Coronation of George VI and Elizabeth

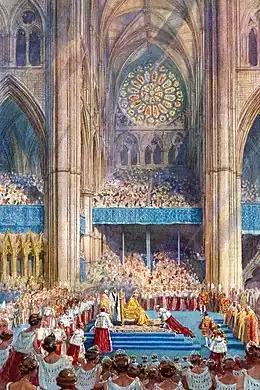
An artist's impression of the coronation service by Henry Charles Brewer (1866–1943) and published in "The Illustrated London News"

In 1911, standards of the Dominions—autonomous communities of the British Empire—were borne during the procession. But, after the 1931 Statute of Westminster, which established legislative equality between the Dominions and the United Kingdom, the actual service and coronation rite needed to be updated to reflect this change in political power within the Empire, which itself was beginning to be known as the Commonwealth. Furthermore, the fact that the service was an Anglican rite excluded other faiths and denominations; in 1937, several Dominions had premiers who were Catholic and, by that time, laws which previously excluded people from public office on religious grounds had been repealed. The Coronation Committee altered the rite to reflect this change; the King now swore to maintain "the Protestant Reformed Religion only as established by law in the United Kingdom." During Edward VIII's reign, a committee was established and chaired by the Duke of York to investigate how colonial representatives might be included within the ceremony. The committee failed, though, to implement any changes, except to the Coronation Oath. This was the first amendment to the oath since the coronation of King William III and Queen Mary II in 1689.